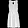
Label: Dress